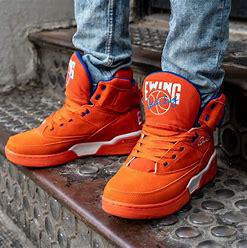
Brand: Ewing
Model: 33 Hi